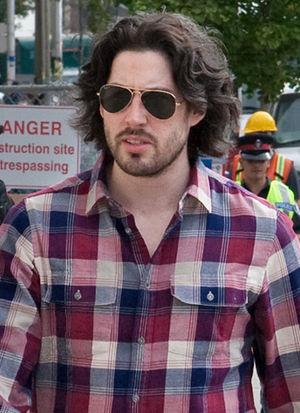
In the Air ou Haut dans les airs au Québec est un film américain réalisé par Jason Reitman, sorti en salles aux États-Unis le 4 décembre 2009 et en France le 27 janvier 2010.